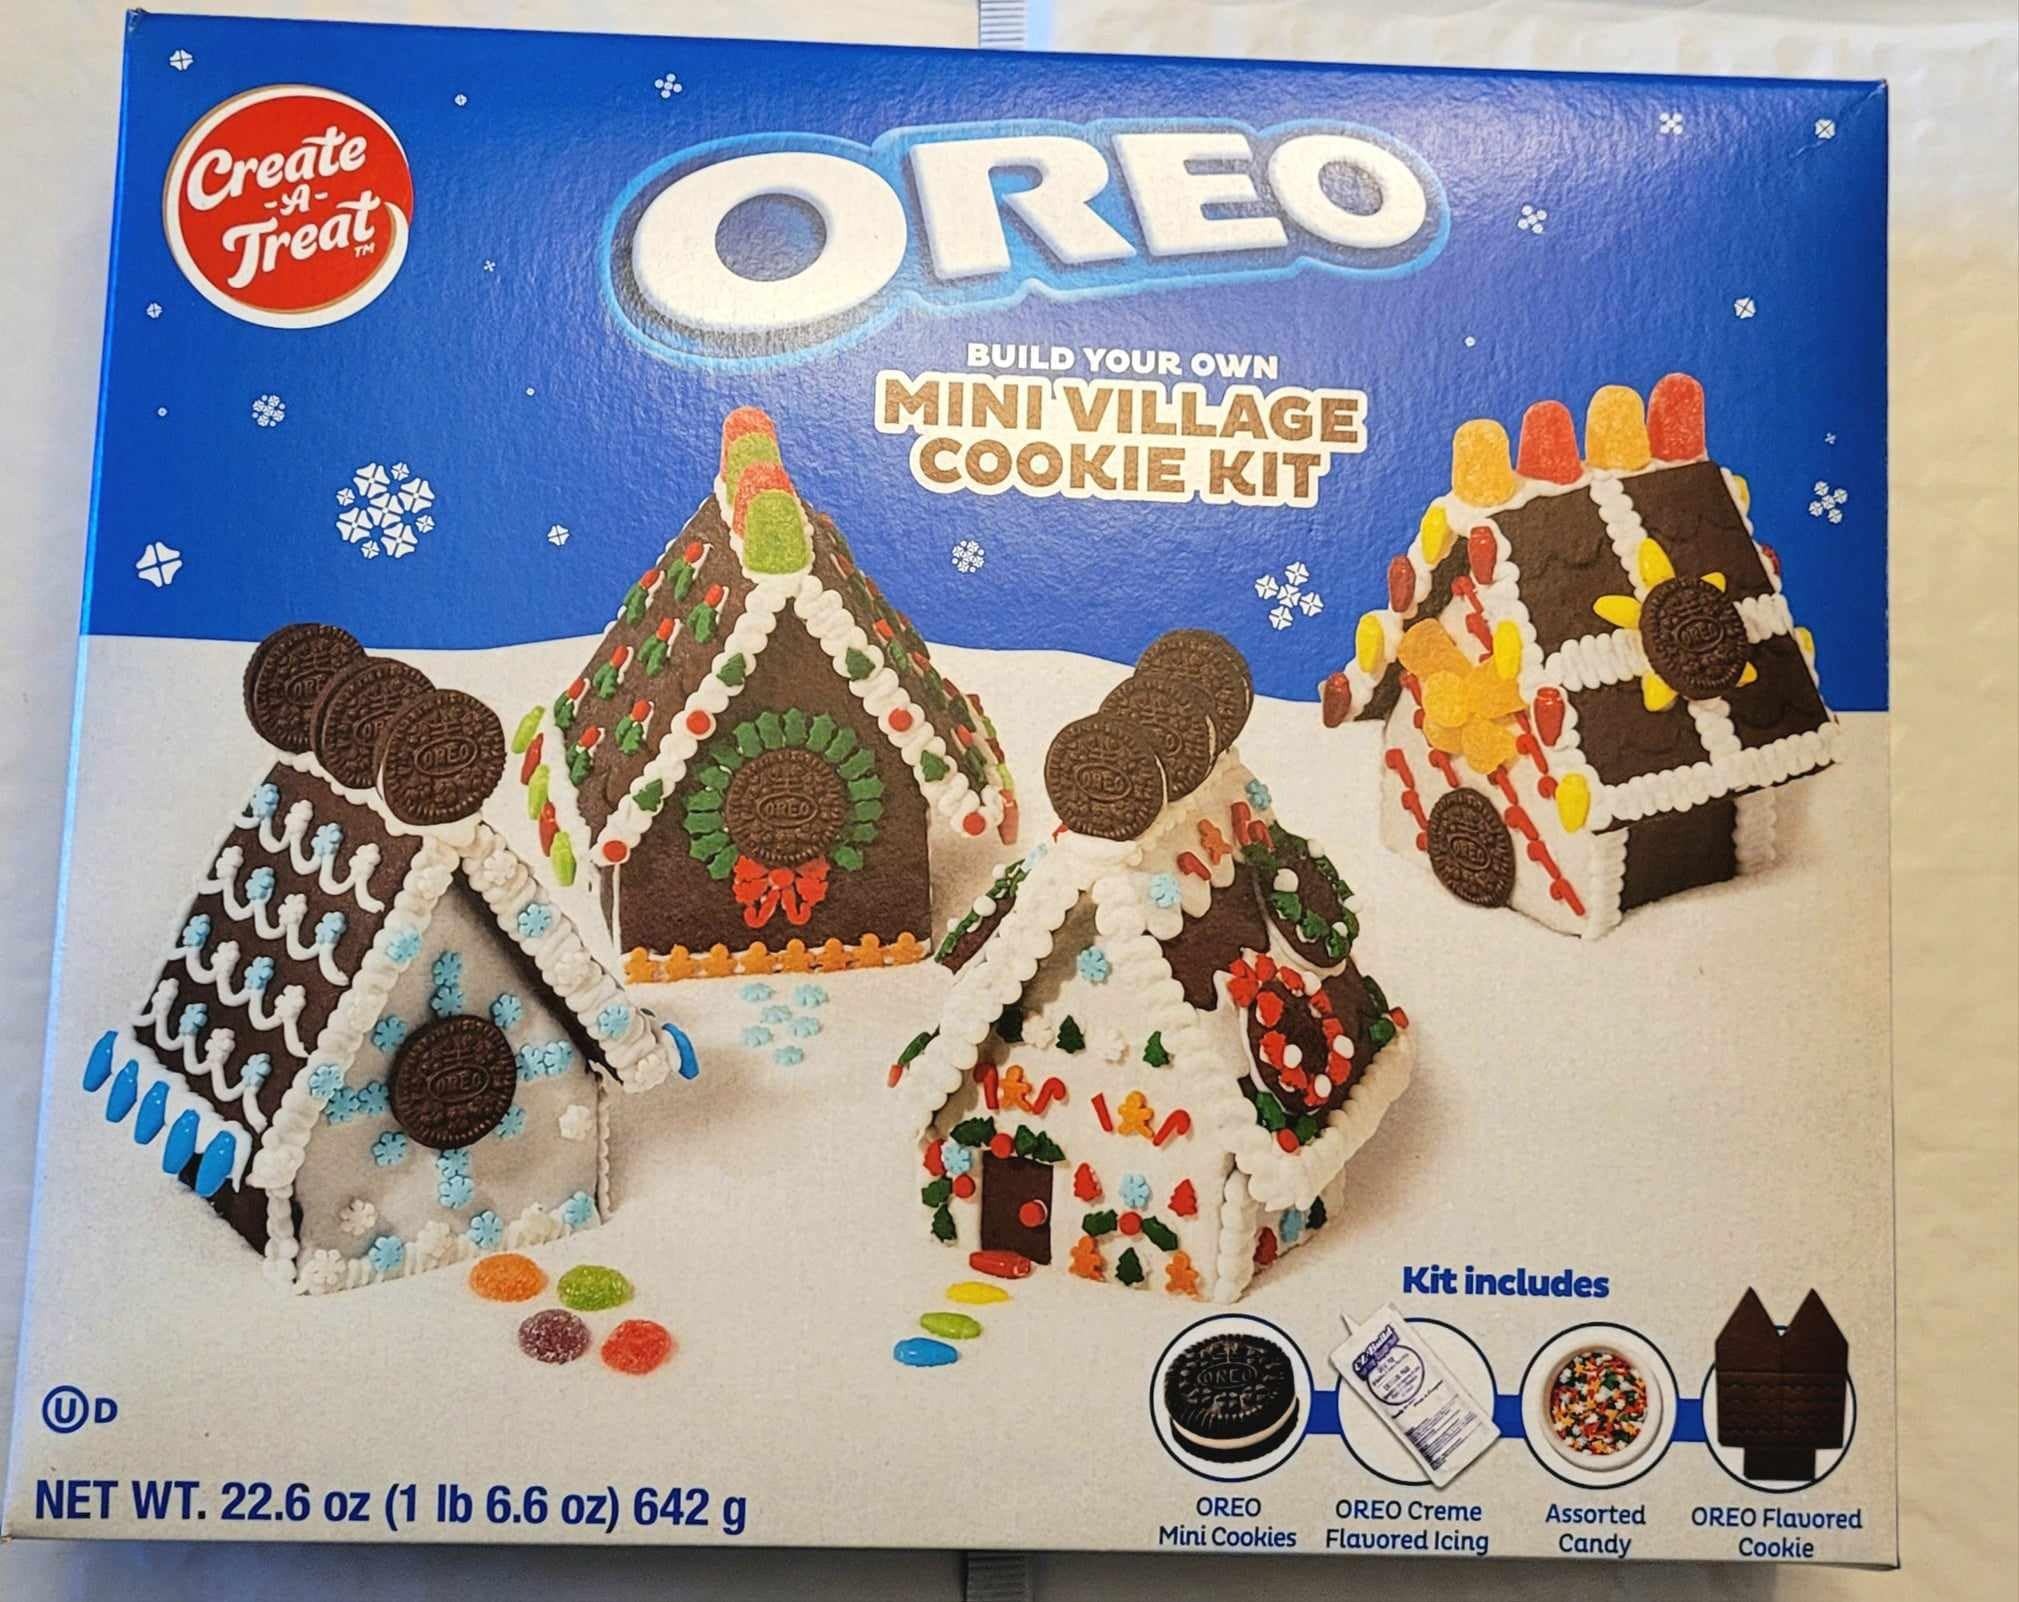
Item Name: Create-A-Treat Oreo Mini Village Cookie Set 22.6 oz
Bullet Point 1: No baking required
Bullet Point 2: Includes 4 mini village cookie houses
Bullet Point 3: Comes with helpful step-by-step instructions
Product Description: This holiday village cookie kit includes pre-made cookie pieces made with Oreo flavored cookies combined with Christmas light candies, mini jellies, and Christmas quins, as well as Oreo creme flavored icing and a bag of mini OREO cookies. Holiday Oreo Mini Village Cookie Kit, Create A Treat Building and decorating kit. 22.6 oz for a fun building and decorating activity.
Value: 22.6
Unit: Ounce

Price: 7.99